Chorleywood Common

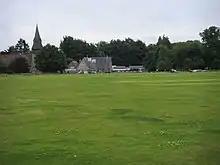
Chorleywood Common Cricket Ground

Habitats on the common are acid heathland, neutral grassland, chalk meadows and secondary woodland. There are also seven ponds which have rare plants and amphibians. Some 300 fungi, 70 plant species and 50 birds have been recorded.